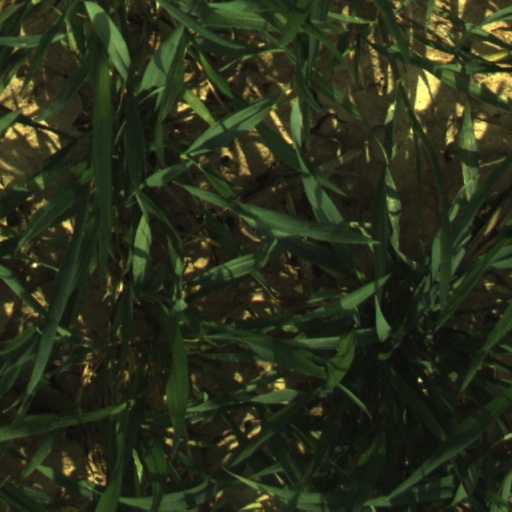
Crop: wheat